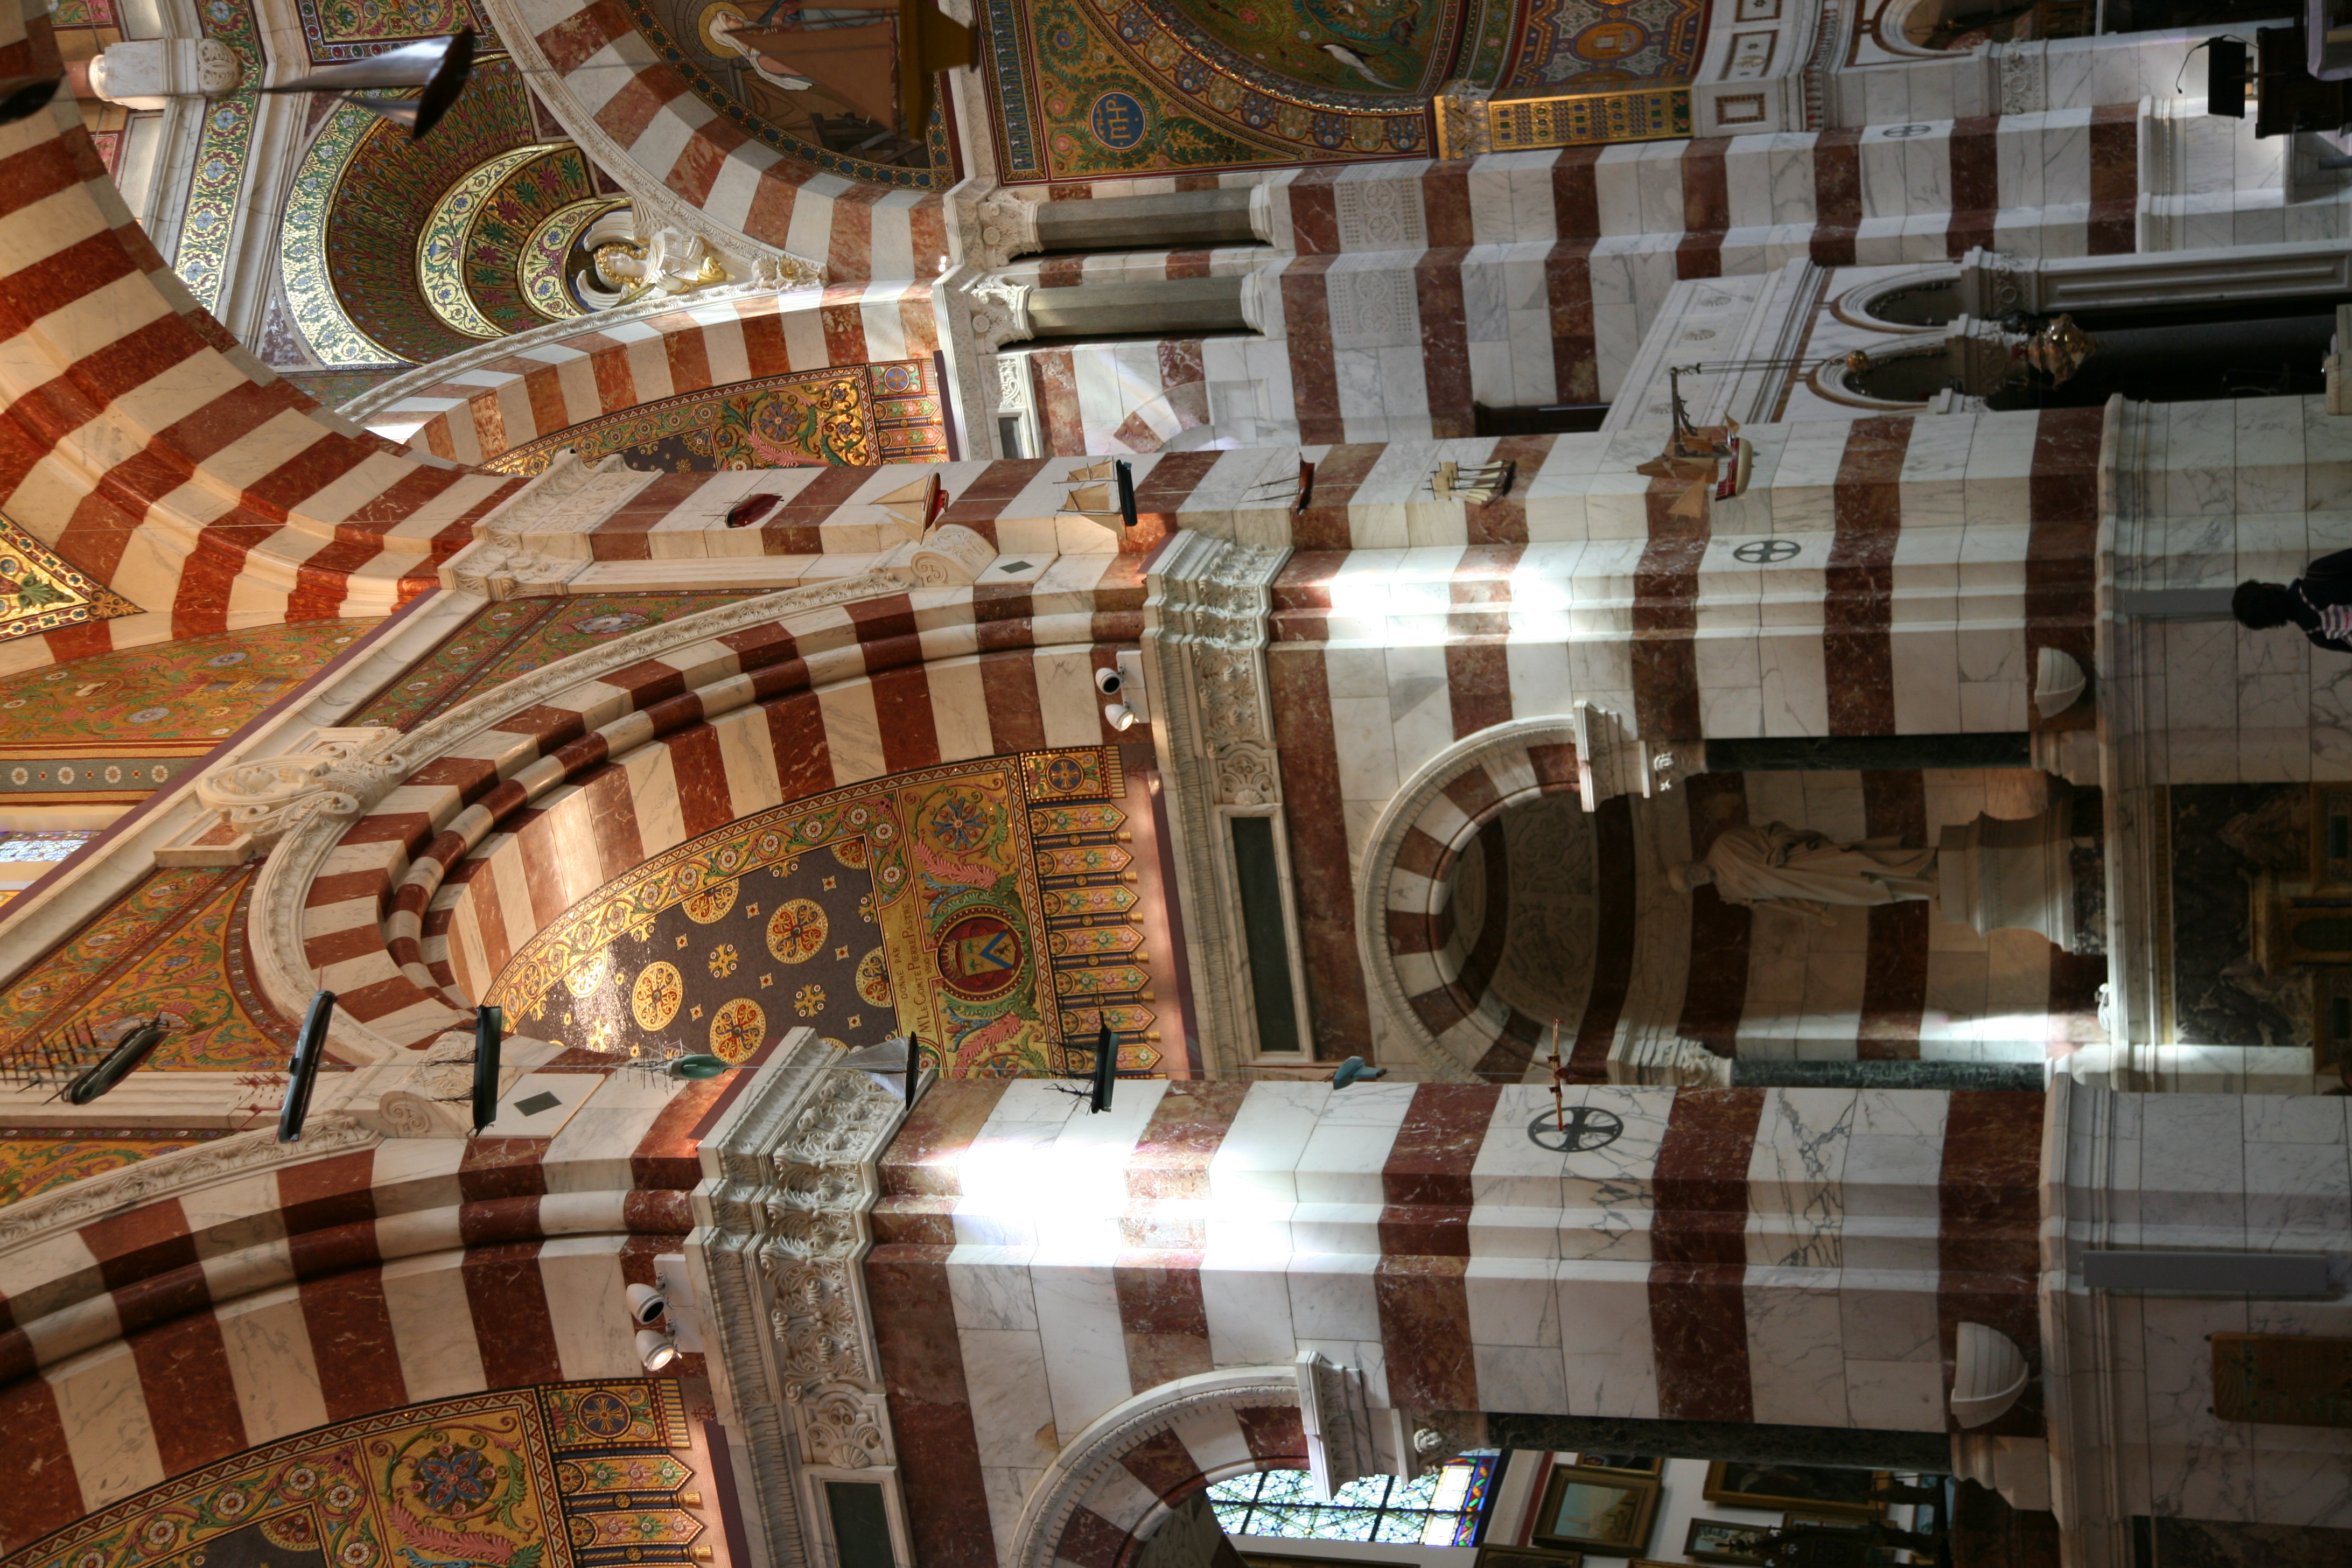
architecture, building, arch, landmark, facade, church, cathedral, place of worship, eglise, synagogue, arcade, basilica, marseille, basilique, notredamedelagarde, marseilles, bonnemre, ancient history